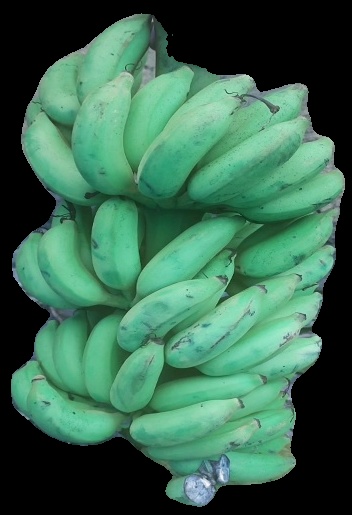
Variety: elakki-bale
Grade: grade2